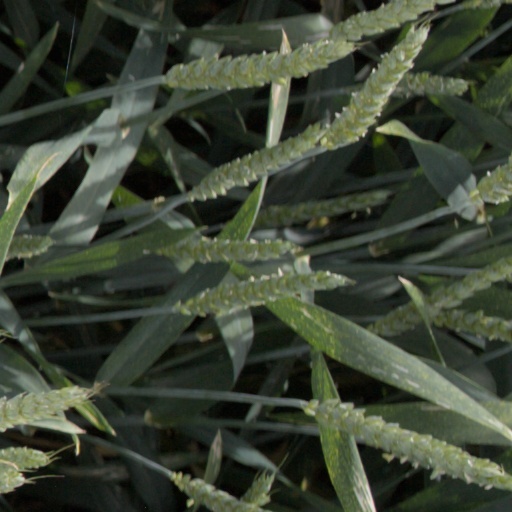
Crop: wheat